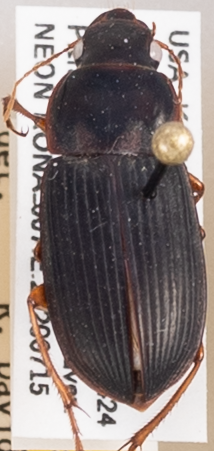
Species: Harpalus pensylvanicus
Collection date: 2020-07-15
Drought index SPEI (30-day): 0.444
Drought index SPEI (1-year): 0.8
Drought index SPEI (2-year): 2.09